2012–13 NCAA Division I men's ice hockey season

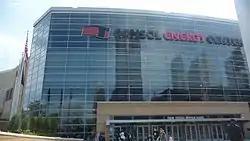
The Consol Energy Center hosted the 2013 NCAA Division I Men's Ice Hockey Tournament

The 2012–13 NCAA Division I men's ice hockey season began on October 6, 2012, and concluded with the 2013 NCAA Division I Men's Ice Hockey Tournament's championship game on April 13, 2013, at the Consol Energy Center in Pittsburgh, Pennsylvania. This was the 66th season in which an NCAA ice hockey championship was held and is the 119th year overall where an NCAA school fielded a team.